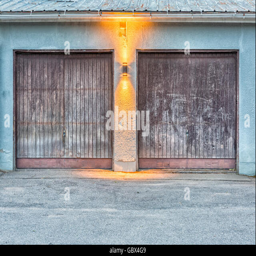
pair of garage doors with a light between them